Adam Colonia

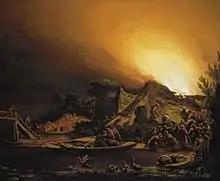
Village fire by night, ca. 1660, by Colonia after Egbert van der Poel

Adam Colonia (12 August 1634 – September 1685) was a Dutch Golden Age painter active in London.